Gaylord Palms Resort & Convention Center

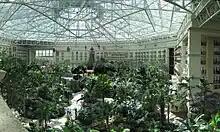
Atrium

Gaylord Palms Resort & Convention Center is a hotel and convention center, opened in Kissimmee, Florida, on February 2, 2002. It also acts as the "de facto" convention center for Osceola County, Florida, until plans for their own dedicated convention center are realized. It has of total meeting space, and a total of 1,718 guest rooms and suites.